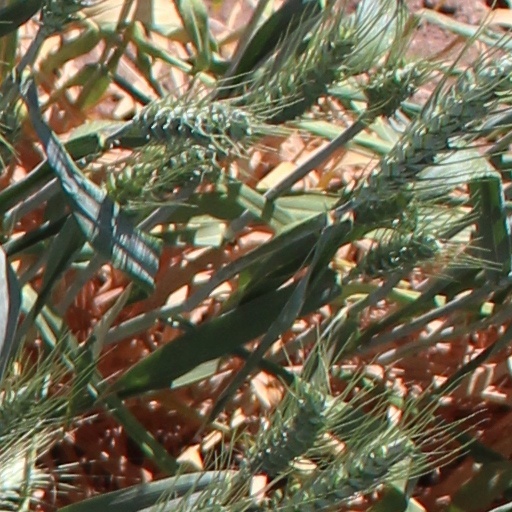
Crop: wheat